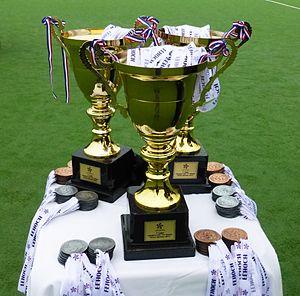
Le Club Deportivo Universidad Católica, ou tout simplement Universidad Católica, un club chilien de football, basé dans le quartier de Las Condes à Santiago du Chili, capitale du pays, et fondé le 21 avril 1937.